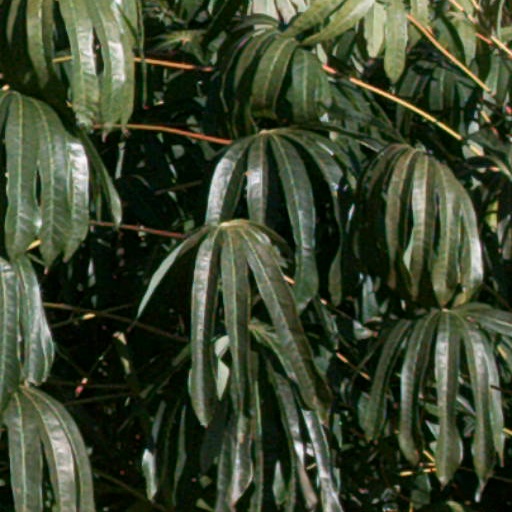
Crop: cassava